Sunrise (Australian TV program)

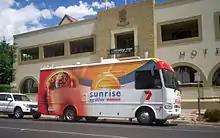
The Sunrise Weather Winnebago in Mildura

A number of musical guests have appeared on "Sunrise" and performed live action the show, usually meeting fans afterwards. Like the rest of the studio, their stage area gives people on the street a chance to view the performances. Occasionally, musical guests perform "on the plaza" on a temporary stage erected in Martin Place. Musical performances normally take place at 7:50am and 8:50am, with most guests playing two songs.